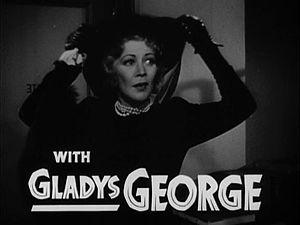
Le Faucon maltais est un film américain réalisé par John Huston, sorti en 1941.